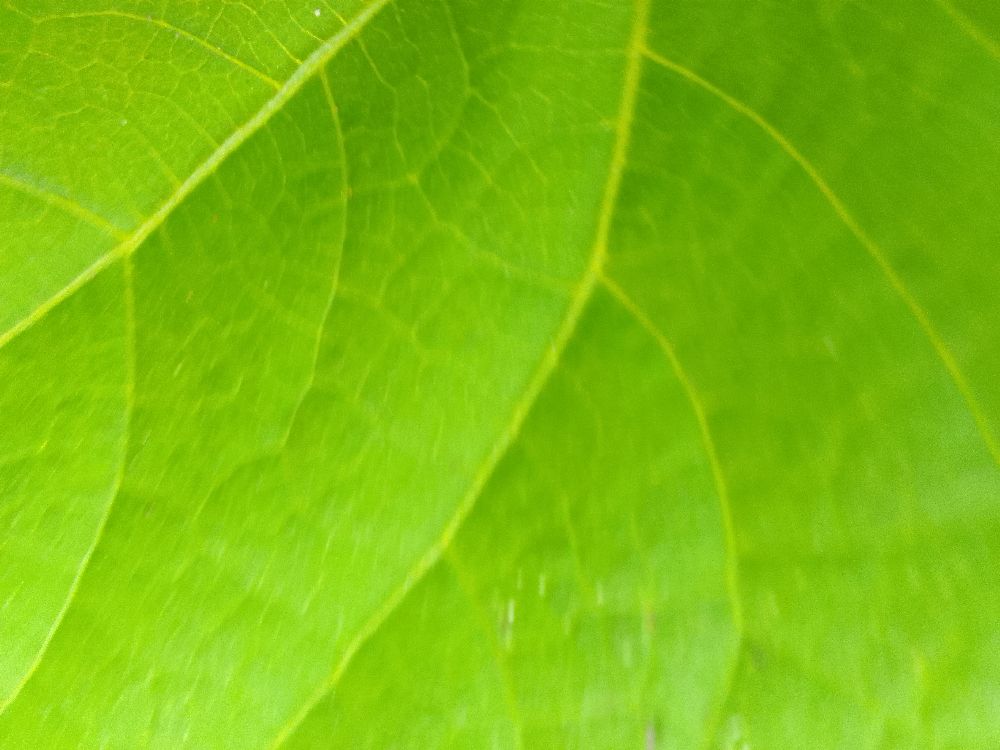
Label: healthy